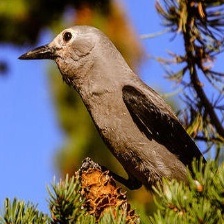
Species: CLARKS NUTCRACKER
Scientific name: NUCIFRAGA COLUMBIANA
ImageNet parent category: jay